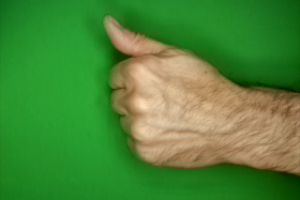
Label: rock